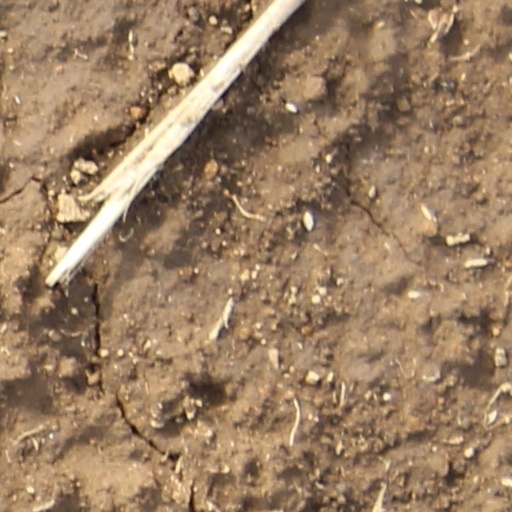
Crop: wheat